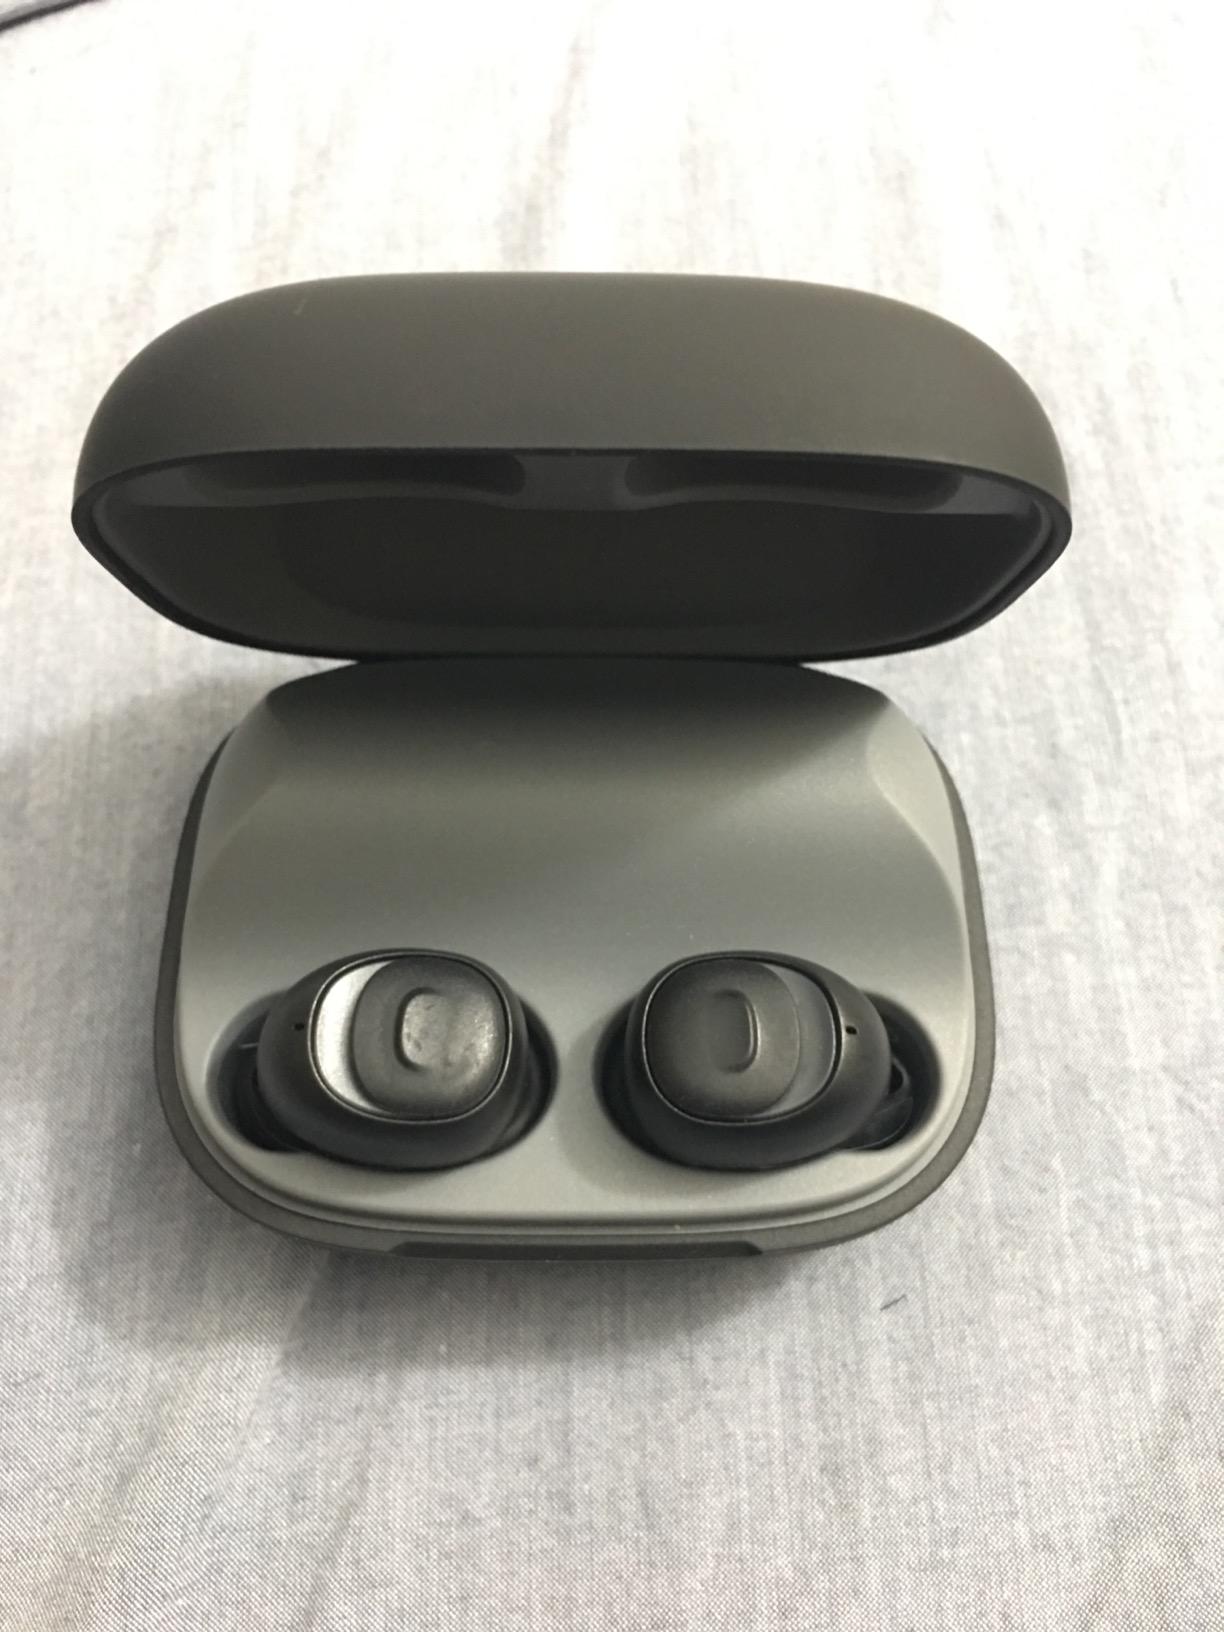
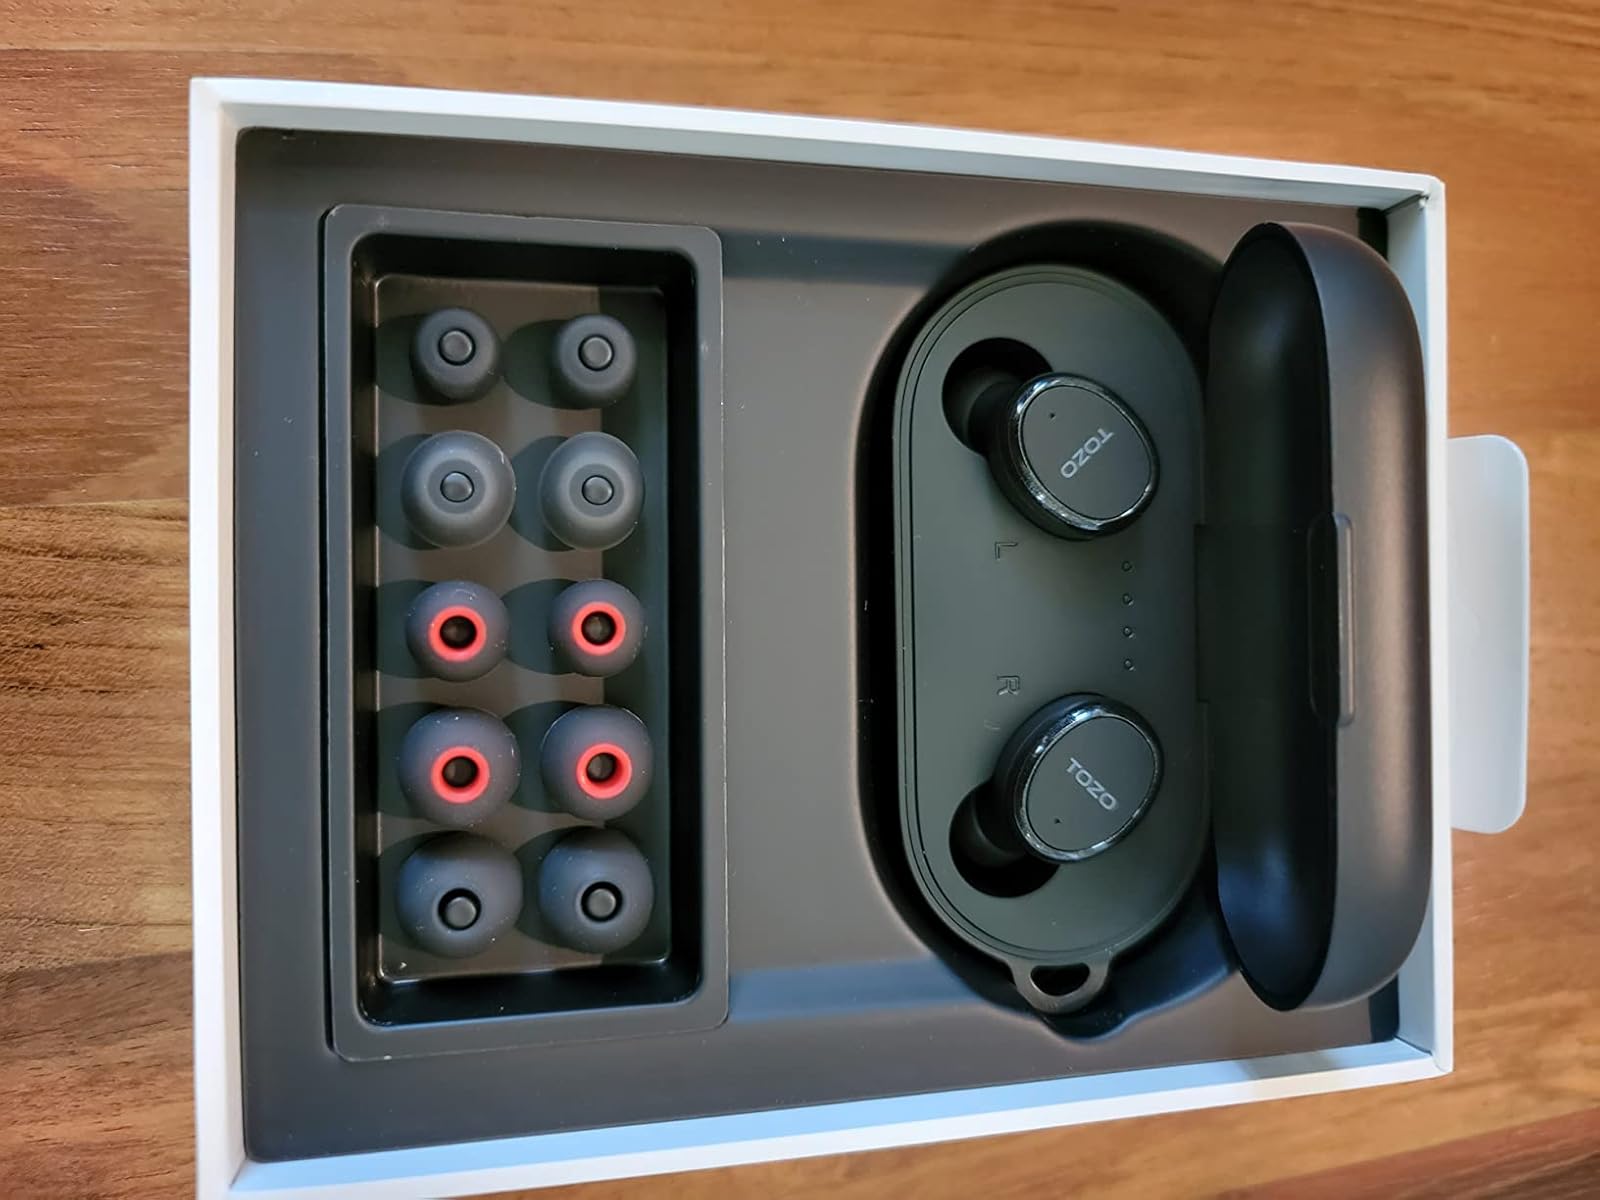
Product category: earbuds
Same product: no